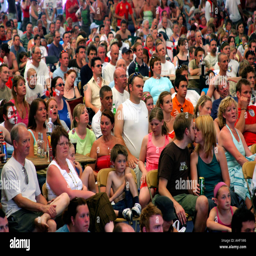
people watching live footage on a large screen in large